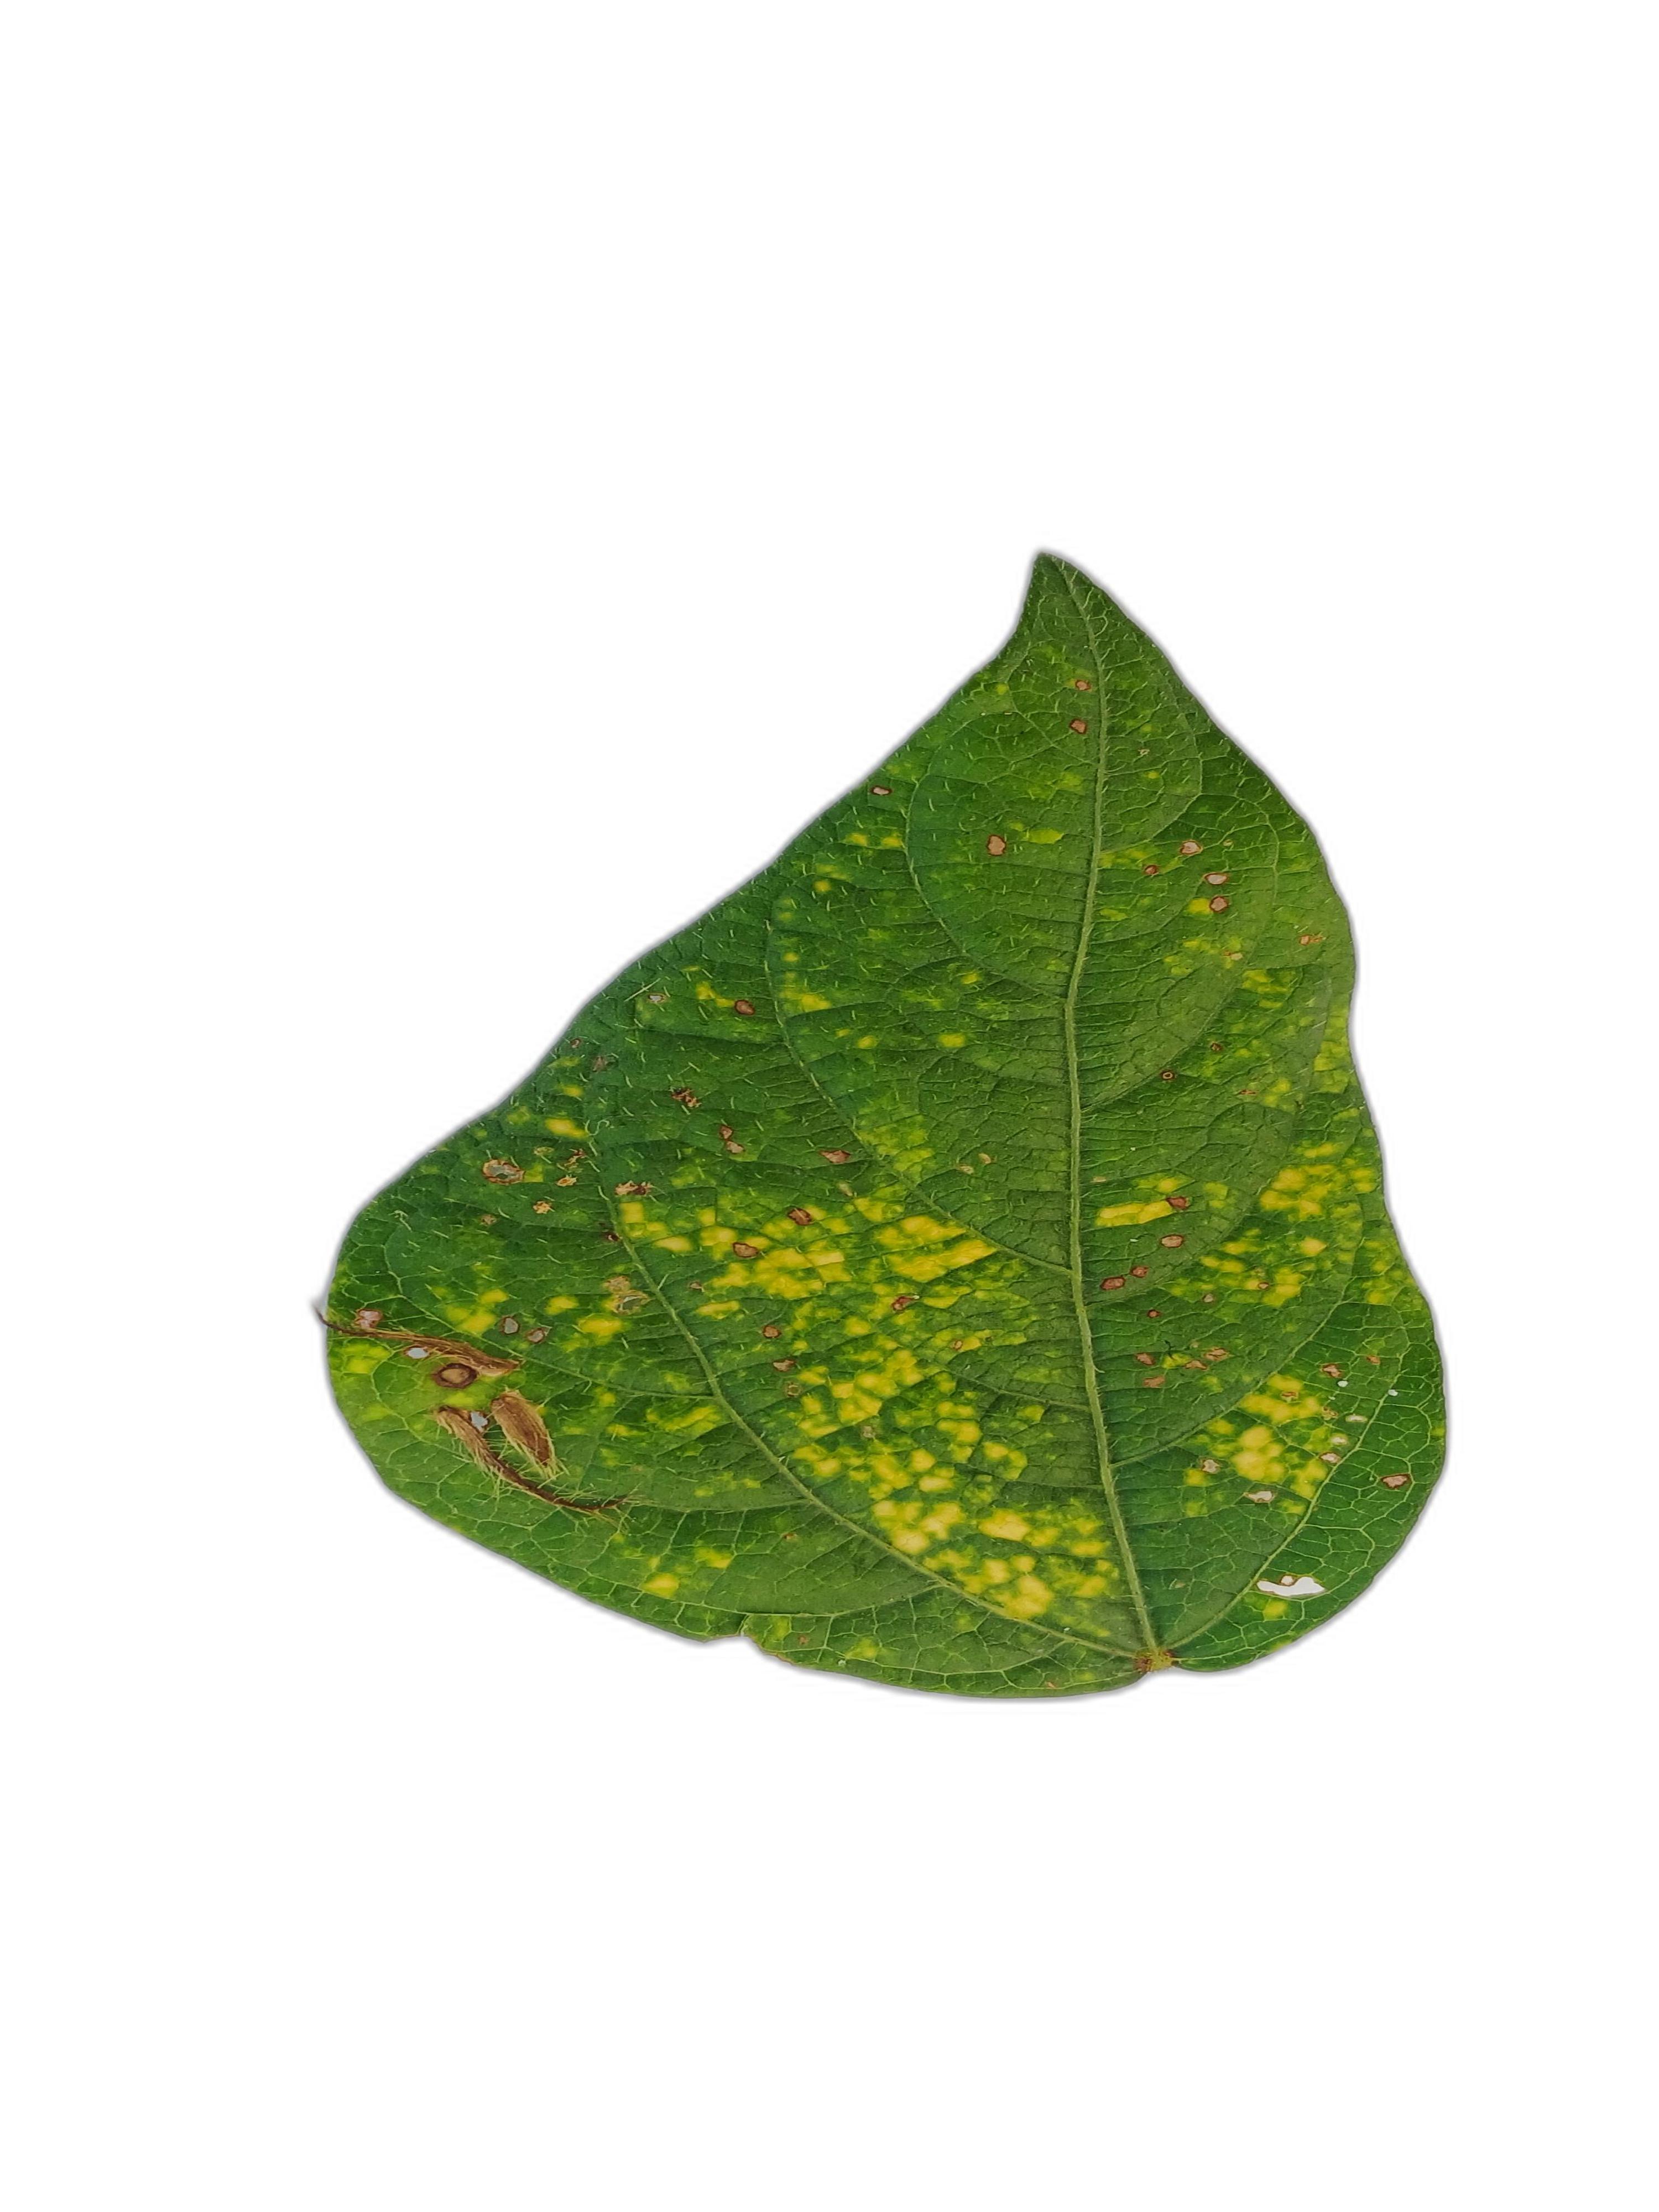
Label: Yellow Mosaic